Charles R. Drew

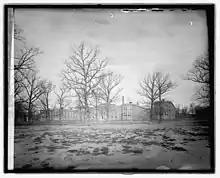
Freedman's Hospital between 1910 and 1935

Drew's first appointment as a faculty instructor was for pathology at Howard University from 1935 to 1936. He then joined Freedman's Hospital, a federally operated facility associated with Howard University, as an instructor in surgery and an assistant surgeon. In 1938, Drew began graduate work at Columbia University in New York City on the award of a two-year Rockefeller fellowship in surgery. He then began postgraduate work, earning his Doctor of Science at Surgery at Columbia University. He spent time doing research at Columbia's Presbyterian Hospital and wrote a doctoral thesis, "Banked Blood: A Study on Blood Preservation," based on an exhaustive study of blood preservation techniques. It was through this blood preservation research where Drew realized blood plasma was able to be preserved, two months, longer through de-liquification, or the separation of liquid blood from the cells. When ready for use the plasma would then be able to return to its original state via reconstitution. This thesis earned him his Doctor of Science in Medicine degree in 1940, becoming the first African American to do so. The District of Columbia chapter of the American Medical Association allowed only white doctors to join, consequently "... Drew died without ever being accepted for membership in the AMA."